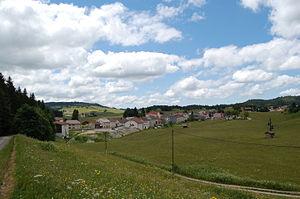
Lajoux est une commune française située dans le département du Jura en région Bourgogne-Franche-Comté. Elle fait partie de la région culturelle et historique de Franche-Comté. Les habitants se nomment les Lajoulands.